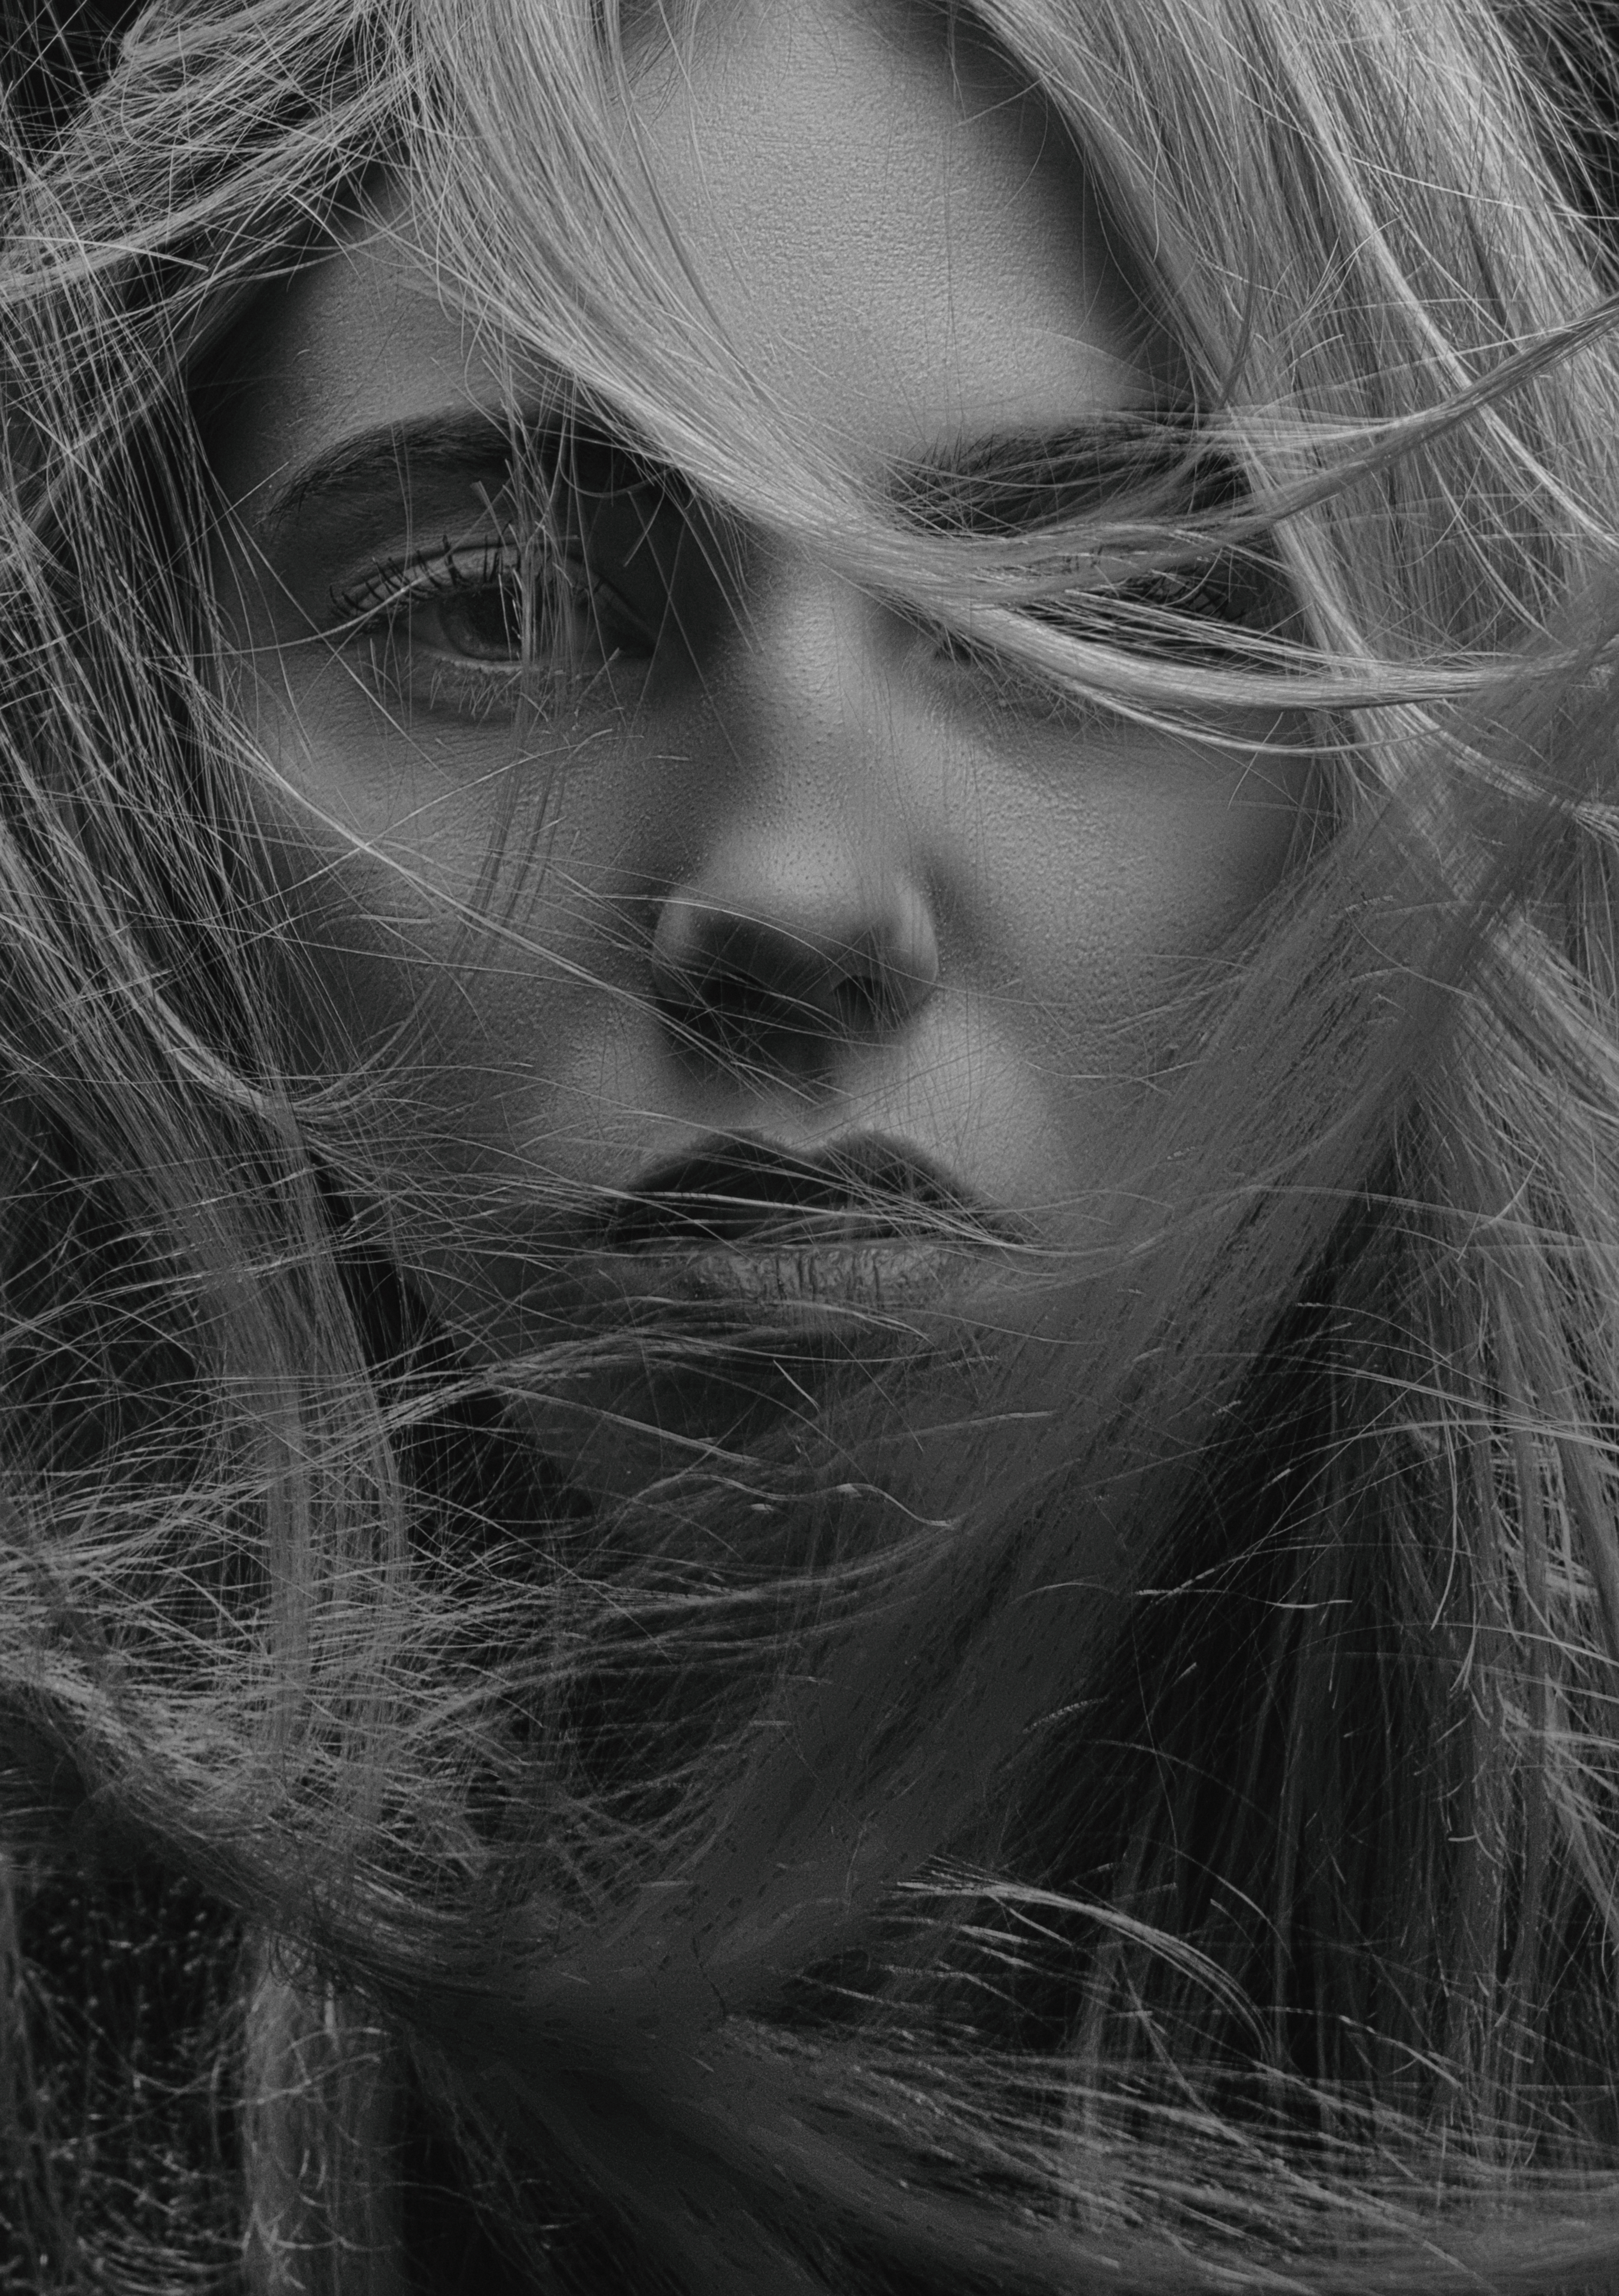
portrait, girl, body, retro, face, beautiful, look, studio, monochrome, donate, nose, skin, head, lip, chin, eyebrow, eye, eyelash, mouth, black, flash photography, jaw, iris, black and white, style, cool, grass, black hair, long hair, beauty, brown hair, monochrome photography, close up, darkness, child, art, fur, self portrait, layered hair, stock photography, portrait photography, feathered hair, illustration, forest, photo shoot, pattern, cg artwork, hair coloring, child model, reflection, bangs, doll, eyewear, model